Ethnic groups in the Philippines

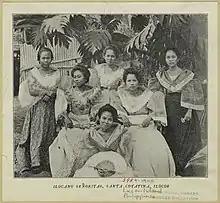

The Manobo are an Austronesian, indigenous agriculturalist population who neighbor the Mamanwa group in Surigao del Norte and Surigao del Sur. They live in barangays like the Mamanwa; however, they are more numerous. The two groups interact frequently although the amount of interaction varies between settlements and intermarriage is common between them. The total Manobo population is not known, although they occupy core areas from Sarangani island into the Mindanao mainland in the provinces of Agusan del Sur, Davao provinces, Bukidnon, and North and South Cotabato. The groups occupy such a wide area of distribution that localized groups have assumed the character of distinctiveness as a separate ethnic grouping such as the Bagobo or the Higaonon, and the Atta. The Manobo are genetically related to the Denisovans, much like the Mamanwa. They speak the Manobo languages. A 2021 genetic study show that Manobos have ancestral affinity with the Austroasiatic Mlabri and Htin peoples of mainland Southeast Asia.